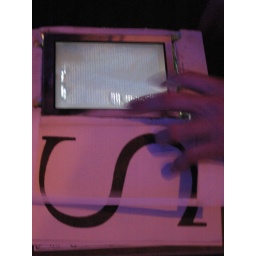
text art on a screen in a book ICM final presentations